Prince's Island Park (Calgary)

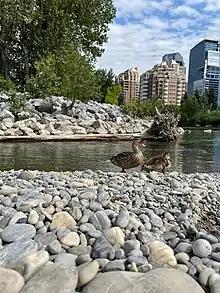
Prince's Island Park in 2022

Prince's Island Park is an urban park in the city of Calgary, Alberta, Canada. It is developed on an island on the Bow River, immediately north of downtown Calgary.